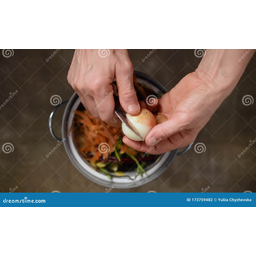
Label: generalcompost